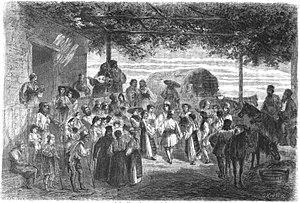
La hora, danse valaque